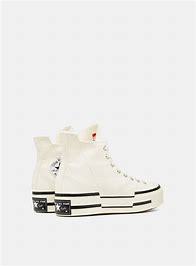
Brand: Converse
Model: Chuck 70 Hi Canvas